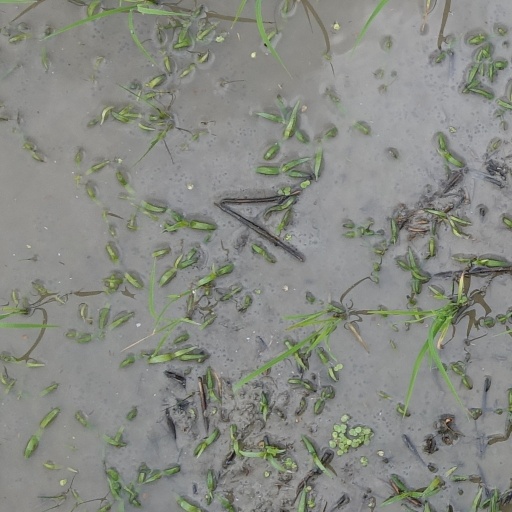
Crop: rice